Wierzbno, Warsaw

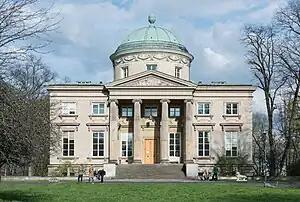
The Rabbit House palace, built in 1786, in southern Wierzbno, around which was developed Ksawerów. Photography made in 2014.

In the 1770s, the patch of land was given by king Stanisław August Poniatowski, monarch of the Polish–Lithuanian Commonwealth, to Józef Jakubowski, the brigadier of the French Army. On his lands, Jakubowski had established a small folwark-type settlement of Wierzbno near the village of Mokotów (now part of Old Mokotów), which he then called "Pod Wierzbą", which in Polish means "under the willow tree".